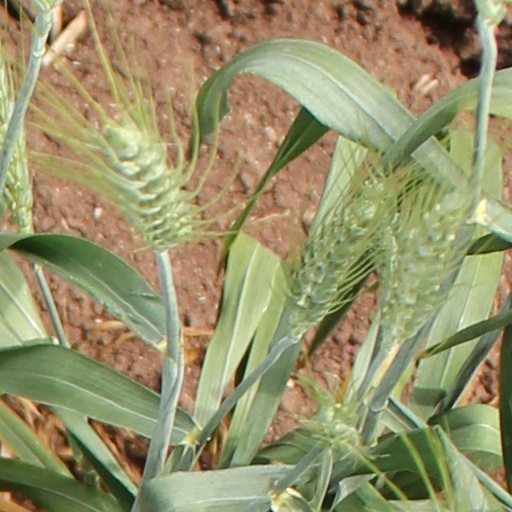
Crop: wheat